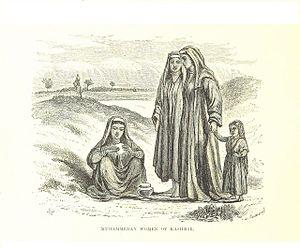
Les Cachemiris sont un groupe ethnolinguistique originaire de la région de la vallée du Cachemire, dans l'État indien du Jammu-et-Cachemire. La langue des Cachemiris est le cachemiri, une langue indo-aryenne issu des langues dardes. La majorité des Cachemiris vivent dans la vallée du Cachemire — considéré comme le Cachemire stricto sensu n'incluant pas la région de l'ancien État princier du Jammu-et-Cachemire.
Le costume traditionnel pour les hommes et les femmes au Cachemire est le phéran ou phiran et le potsh. Le phéran et le potsh se composent de deux blouses superposées, le potsh étant le vêtement par dessous. Le phéran traditionnel et le potsh s'étendent jusqu'aux pieds, ce qui a été populaire jusqu'à la fin du XIXᵉ siècle. Cependant, une variante relativement moderne du phéran s'étend jusqu'au-dessous des genoux, et est porté avec un suthan à l'intérieur semblable aux costumes portés en Afghanistan. Il est facultatif de porter le suthan avec un long phéran, car traditionnellement on ne porte pas de bas de vêtements avec le phéran. Le phéran traditionnel et le potsh n'ont pas de fentes latérales.